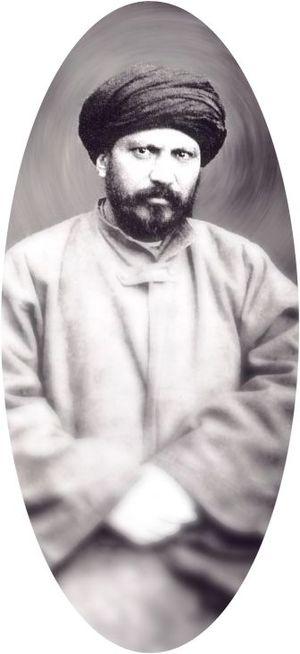
Al-Afghani, photo prise ici http://en.wikipedia.org/wiki/Image:HypnoDude.jpg